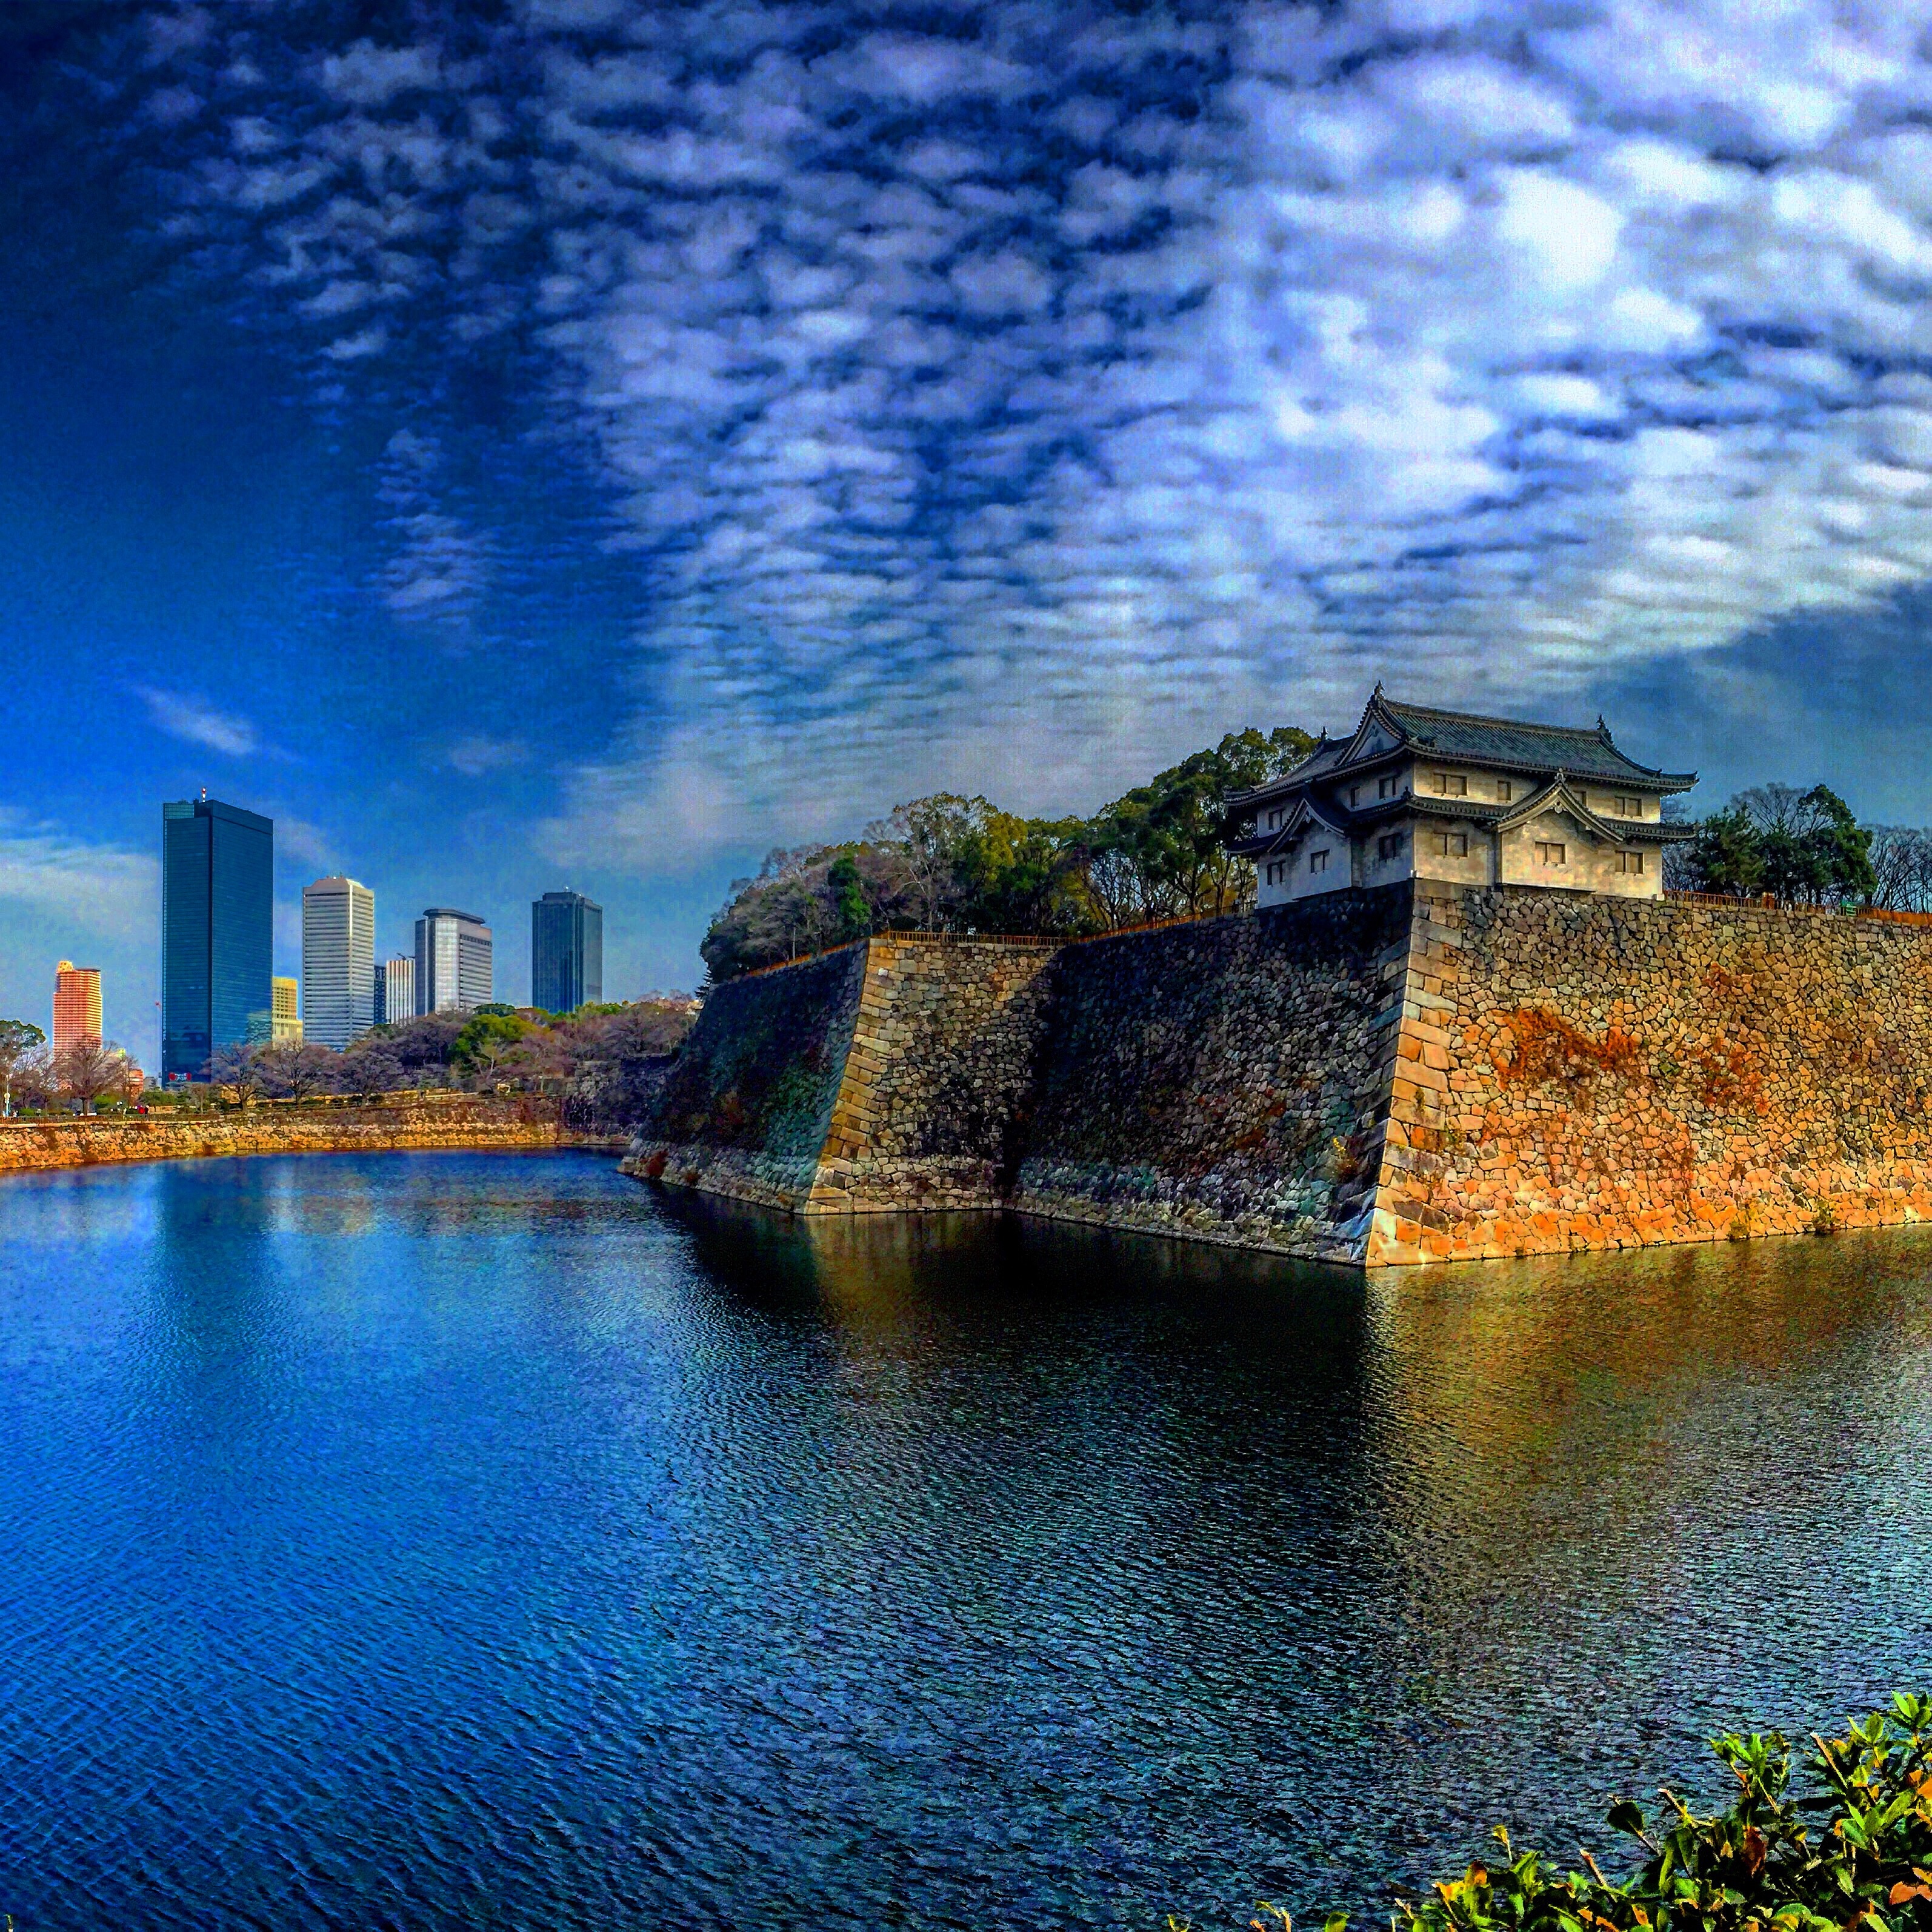
landscape, sea, coast, water, horizon, sky, sunlight, morning, cityscape, dusk, evening, reflection, bay, castle, landmark, terrain, waterway